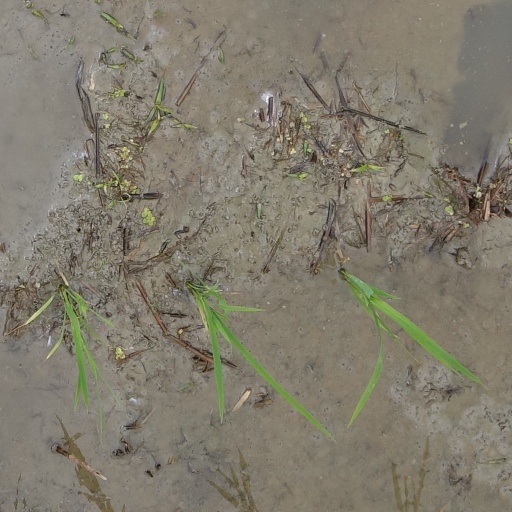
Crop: rice